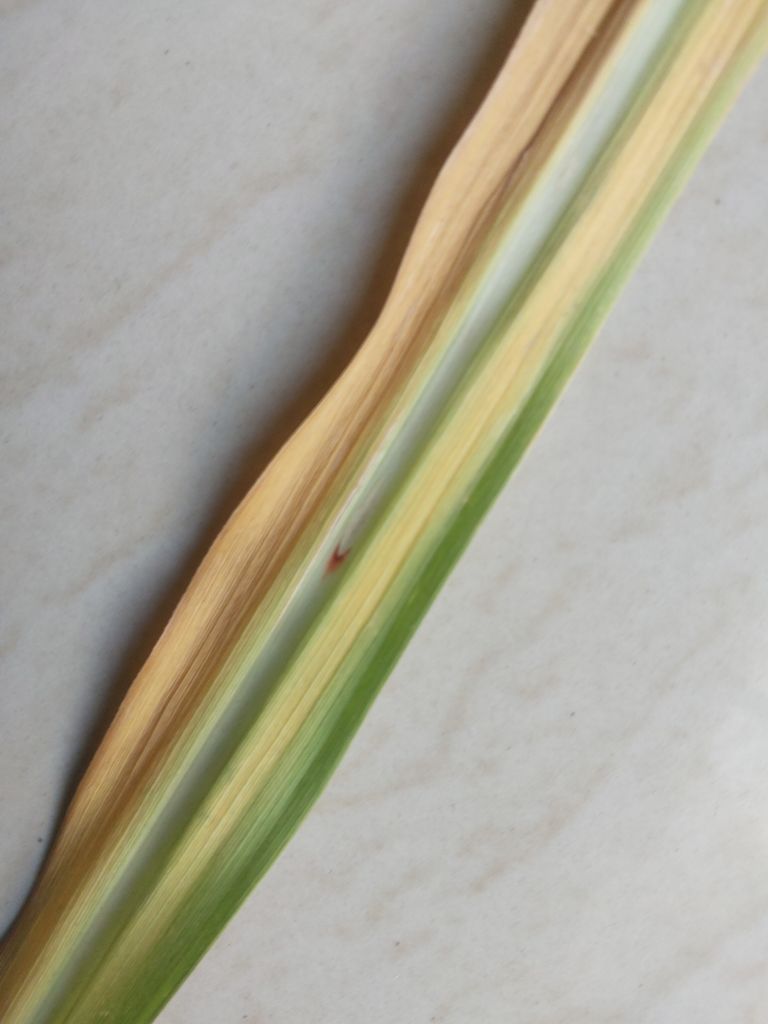
Label: Brown Spot